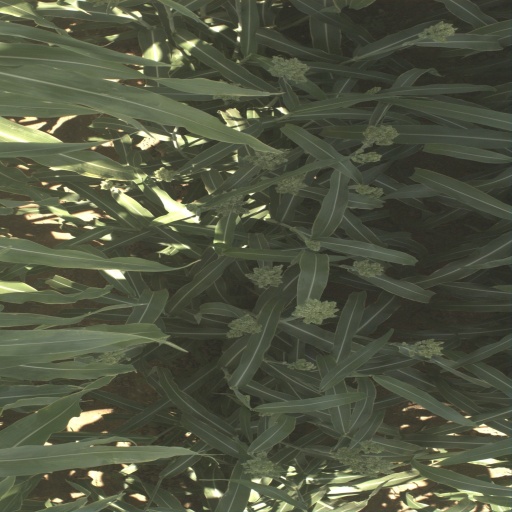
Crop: sorghum